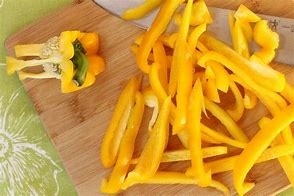
Label: capsicum